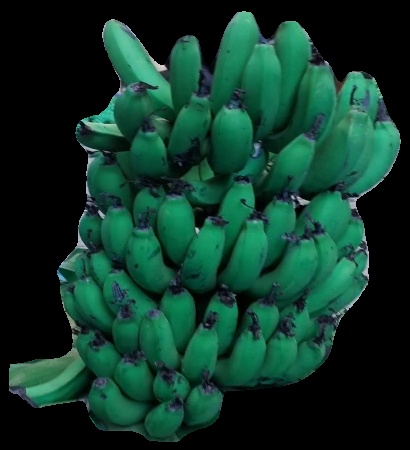
Variety: pachbale
Grade: grade2